Robert Sassone (cyclist)

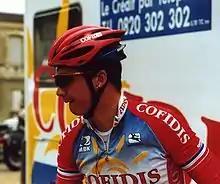
Robert Sassone in 2001

Robert Sassone (23 November 1978 – 21 January 2016) was a French racing cyclist. He had cancer and killed himself.